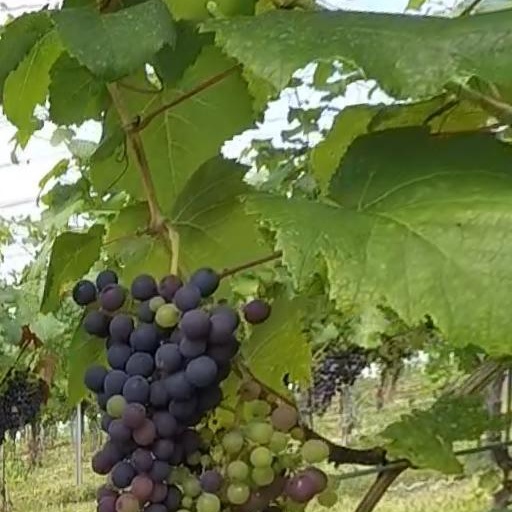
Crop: grape